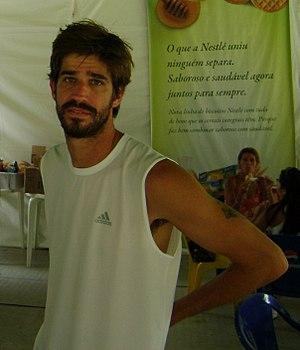
Flavio Saretta, né le 28 juin 1980 à Americana, est un joueur brésilien de tennis. Il a remporté un titre en double sur le circuit ATP et atteint les huitièmes de finale à Roland-Garros.